Tokyo Junkie

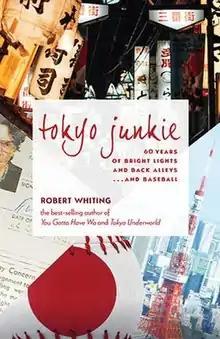
First edition

Tokyo Junkie: 60 Years of Bright Lights and Back Alleys... and Baseball is a 2021 memoir by Robert Whiting, discussing his experiences in Tokyo.